Judiciary of Italy

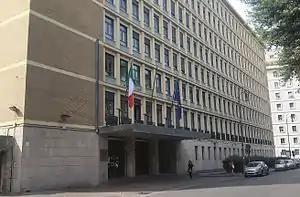
Headquarters of the "Corte dei Conti" in Rome

The "Tribunale" (en. Tribunal) is the court with general jurisdiction for civil and criminal matters. One notable feature of the Tribunale's proceedings is the requirement for legal representation. Unlike some jurisdictions where parties can represent themselves ("pro se"), in most subject-matters before the "Tribunale", individuals are mandated to seek the assistance of an Italian attorney at law (it. "avvocato").